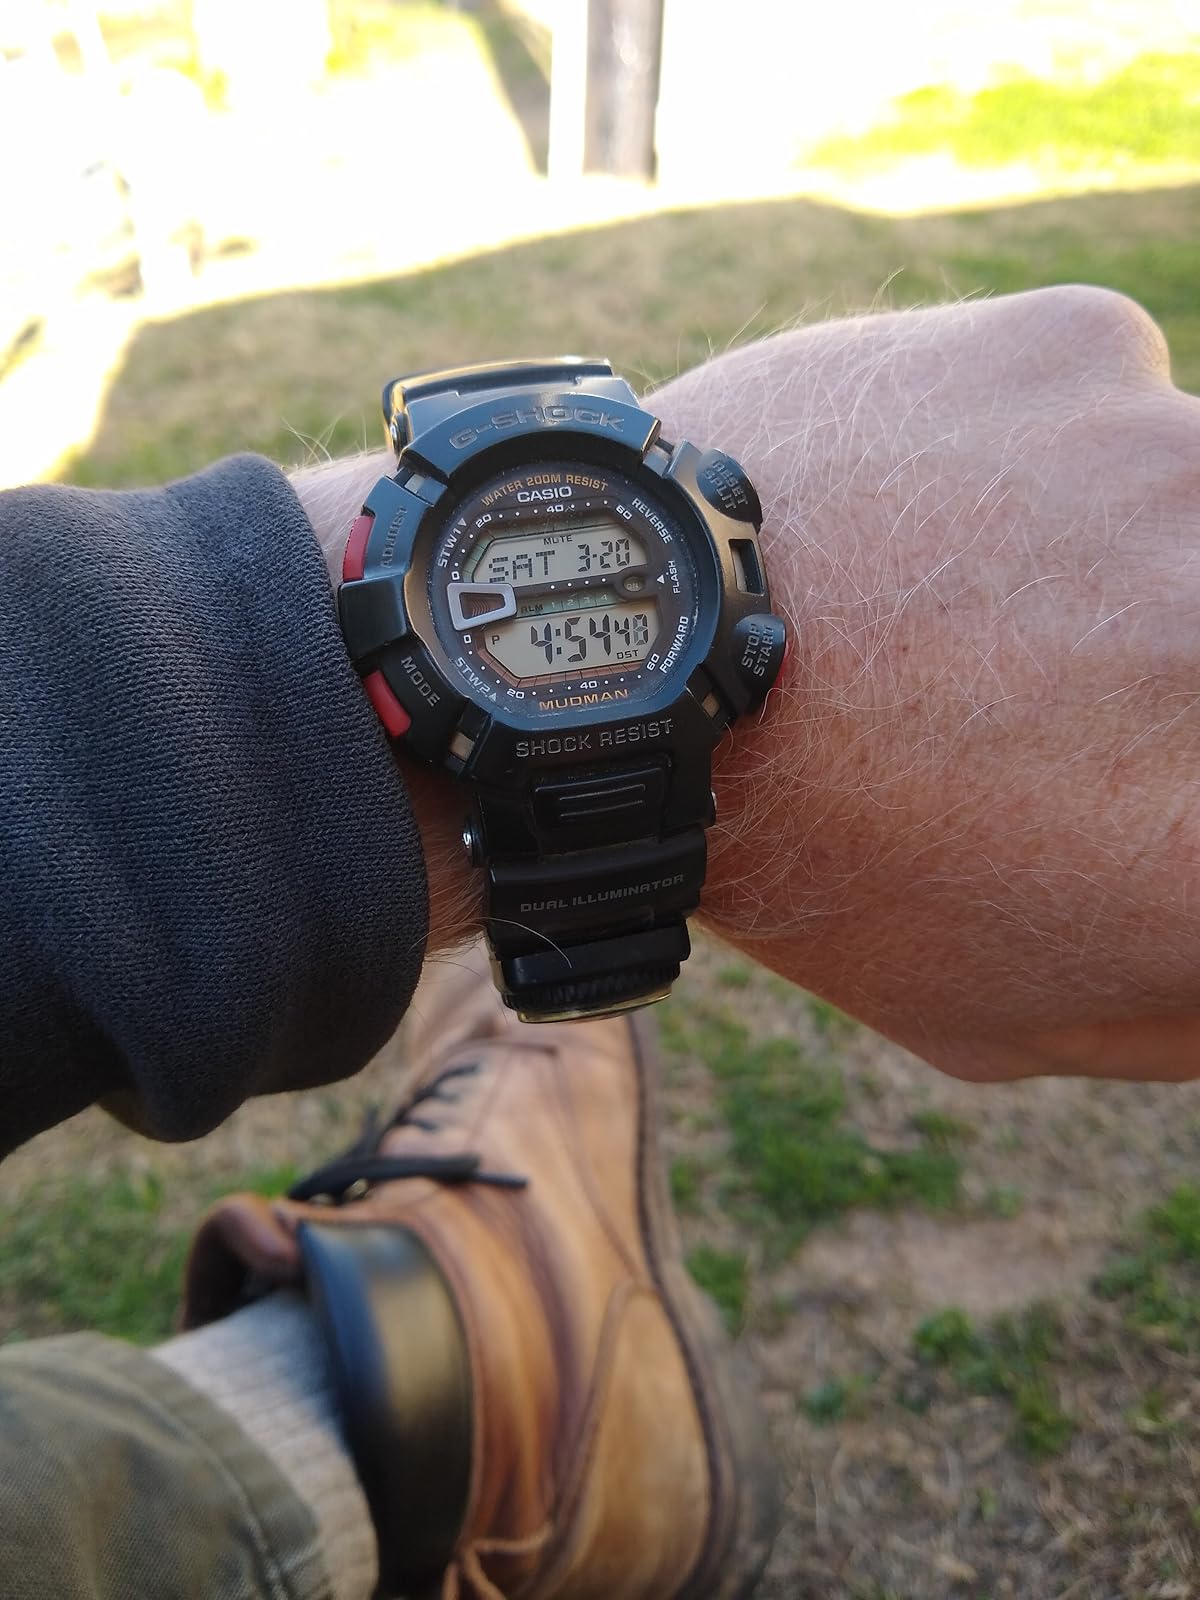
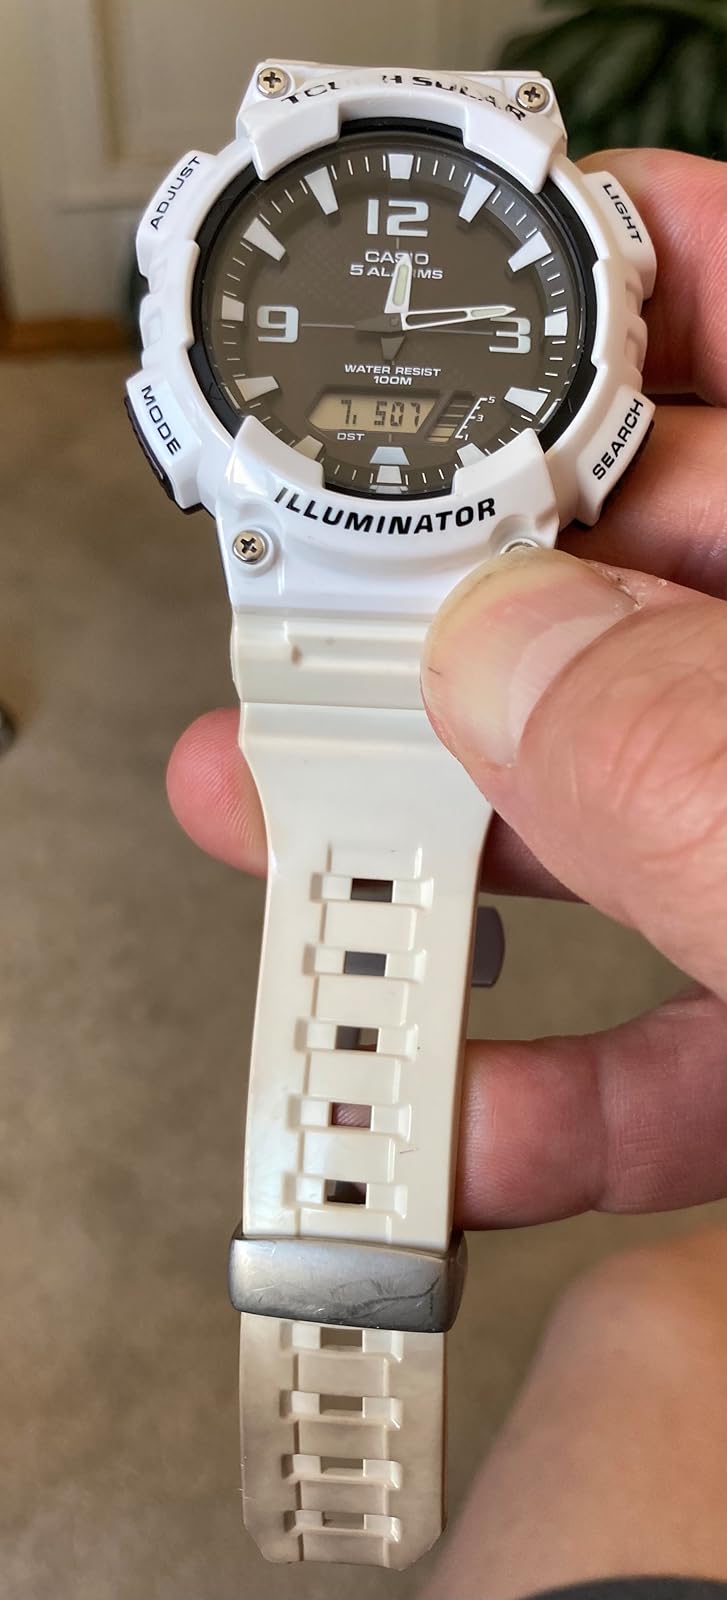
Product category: accessories_watch
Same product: no